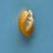
Maize quality: Good